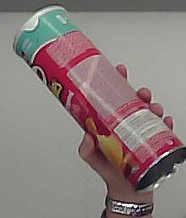
Product: pringles_original